Kojetín

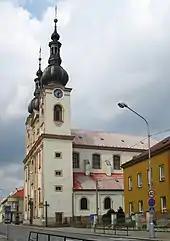
Church of the Assumption of the Virgin Mary

The most important monument and the landmark of the town is the Church of the Assumption of the Virgin Mary. This Baroque church from the end of the 17th century was built on a Gothic ground plan.